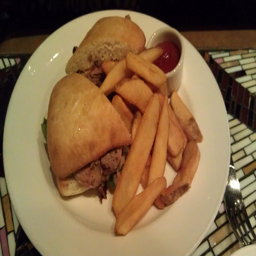
a white plate of food on a table
A plate with a meat sandwich and fries with ketchup
A white plate with a cut in half sandwich and fries.
A plate of food with some fries and a sandwich.
A plate with a sandwich, french fries and ketchup.